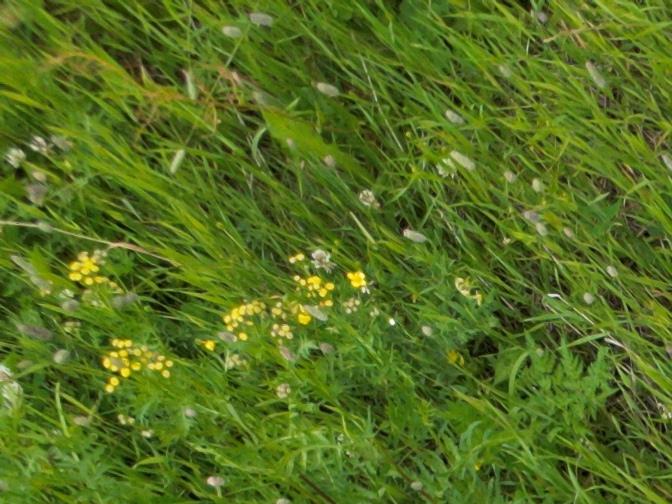
Flowers visible: yarrow flowers, yarrow flowers, yarrow flowers